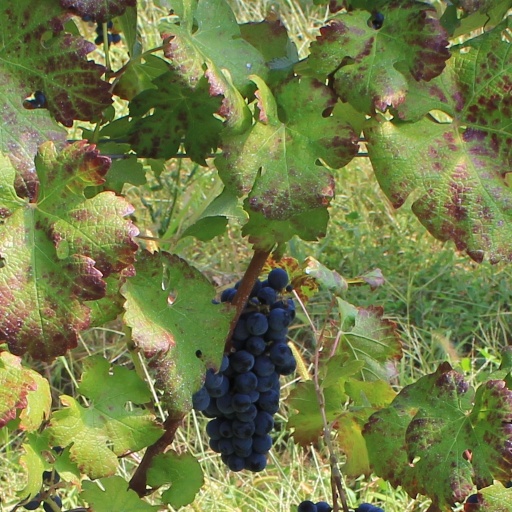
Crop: grape